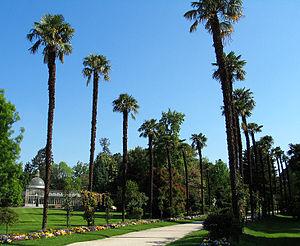
Cette liste de parcs et jardins publics de France recense l'ensemble des jardins publics, parcs publics et espaces verts appartenant aux collectivités territoriales de France. Les parcs et jardins appartenant à des institutions ou des établissements publics français figurant dans cette liste sont des propriétés privées.
Le Jardin Massey est un jardin public de la ville de Tarbes, dans le département français des Hautes-Pyrénées.